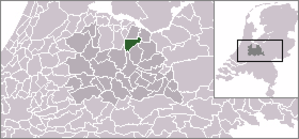
Baarn est une ville et commune néerlandaise située en province d'Utrecht.